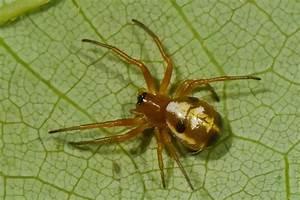
spider